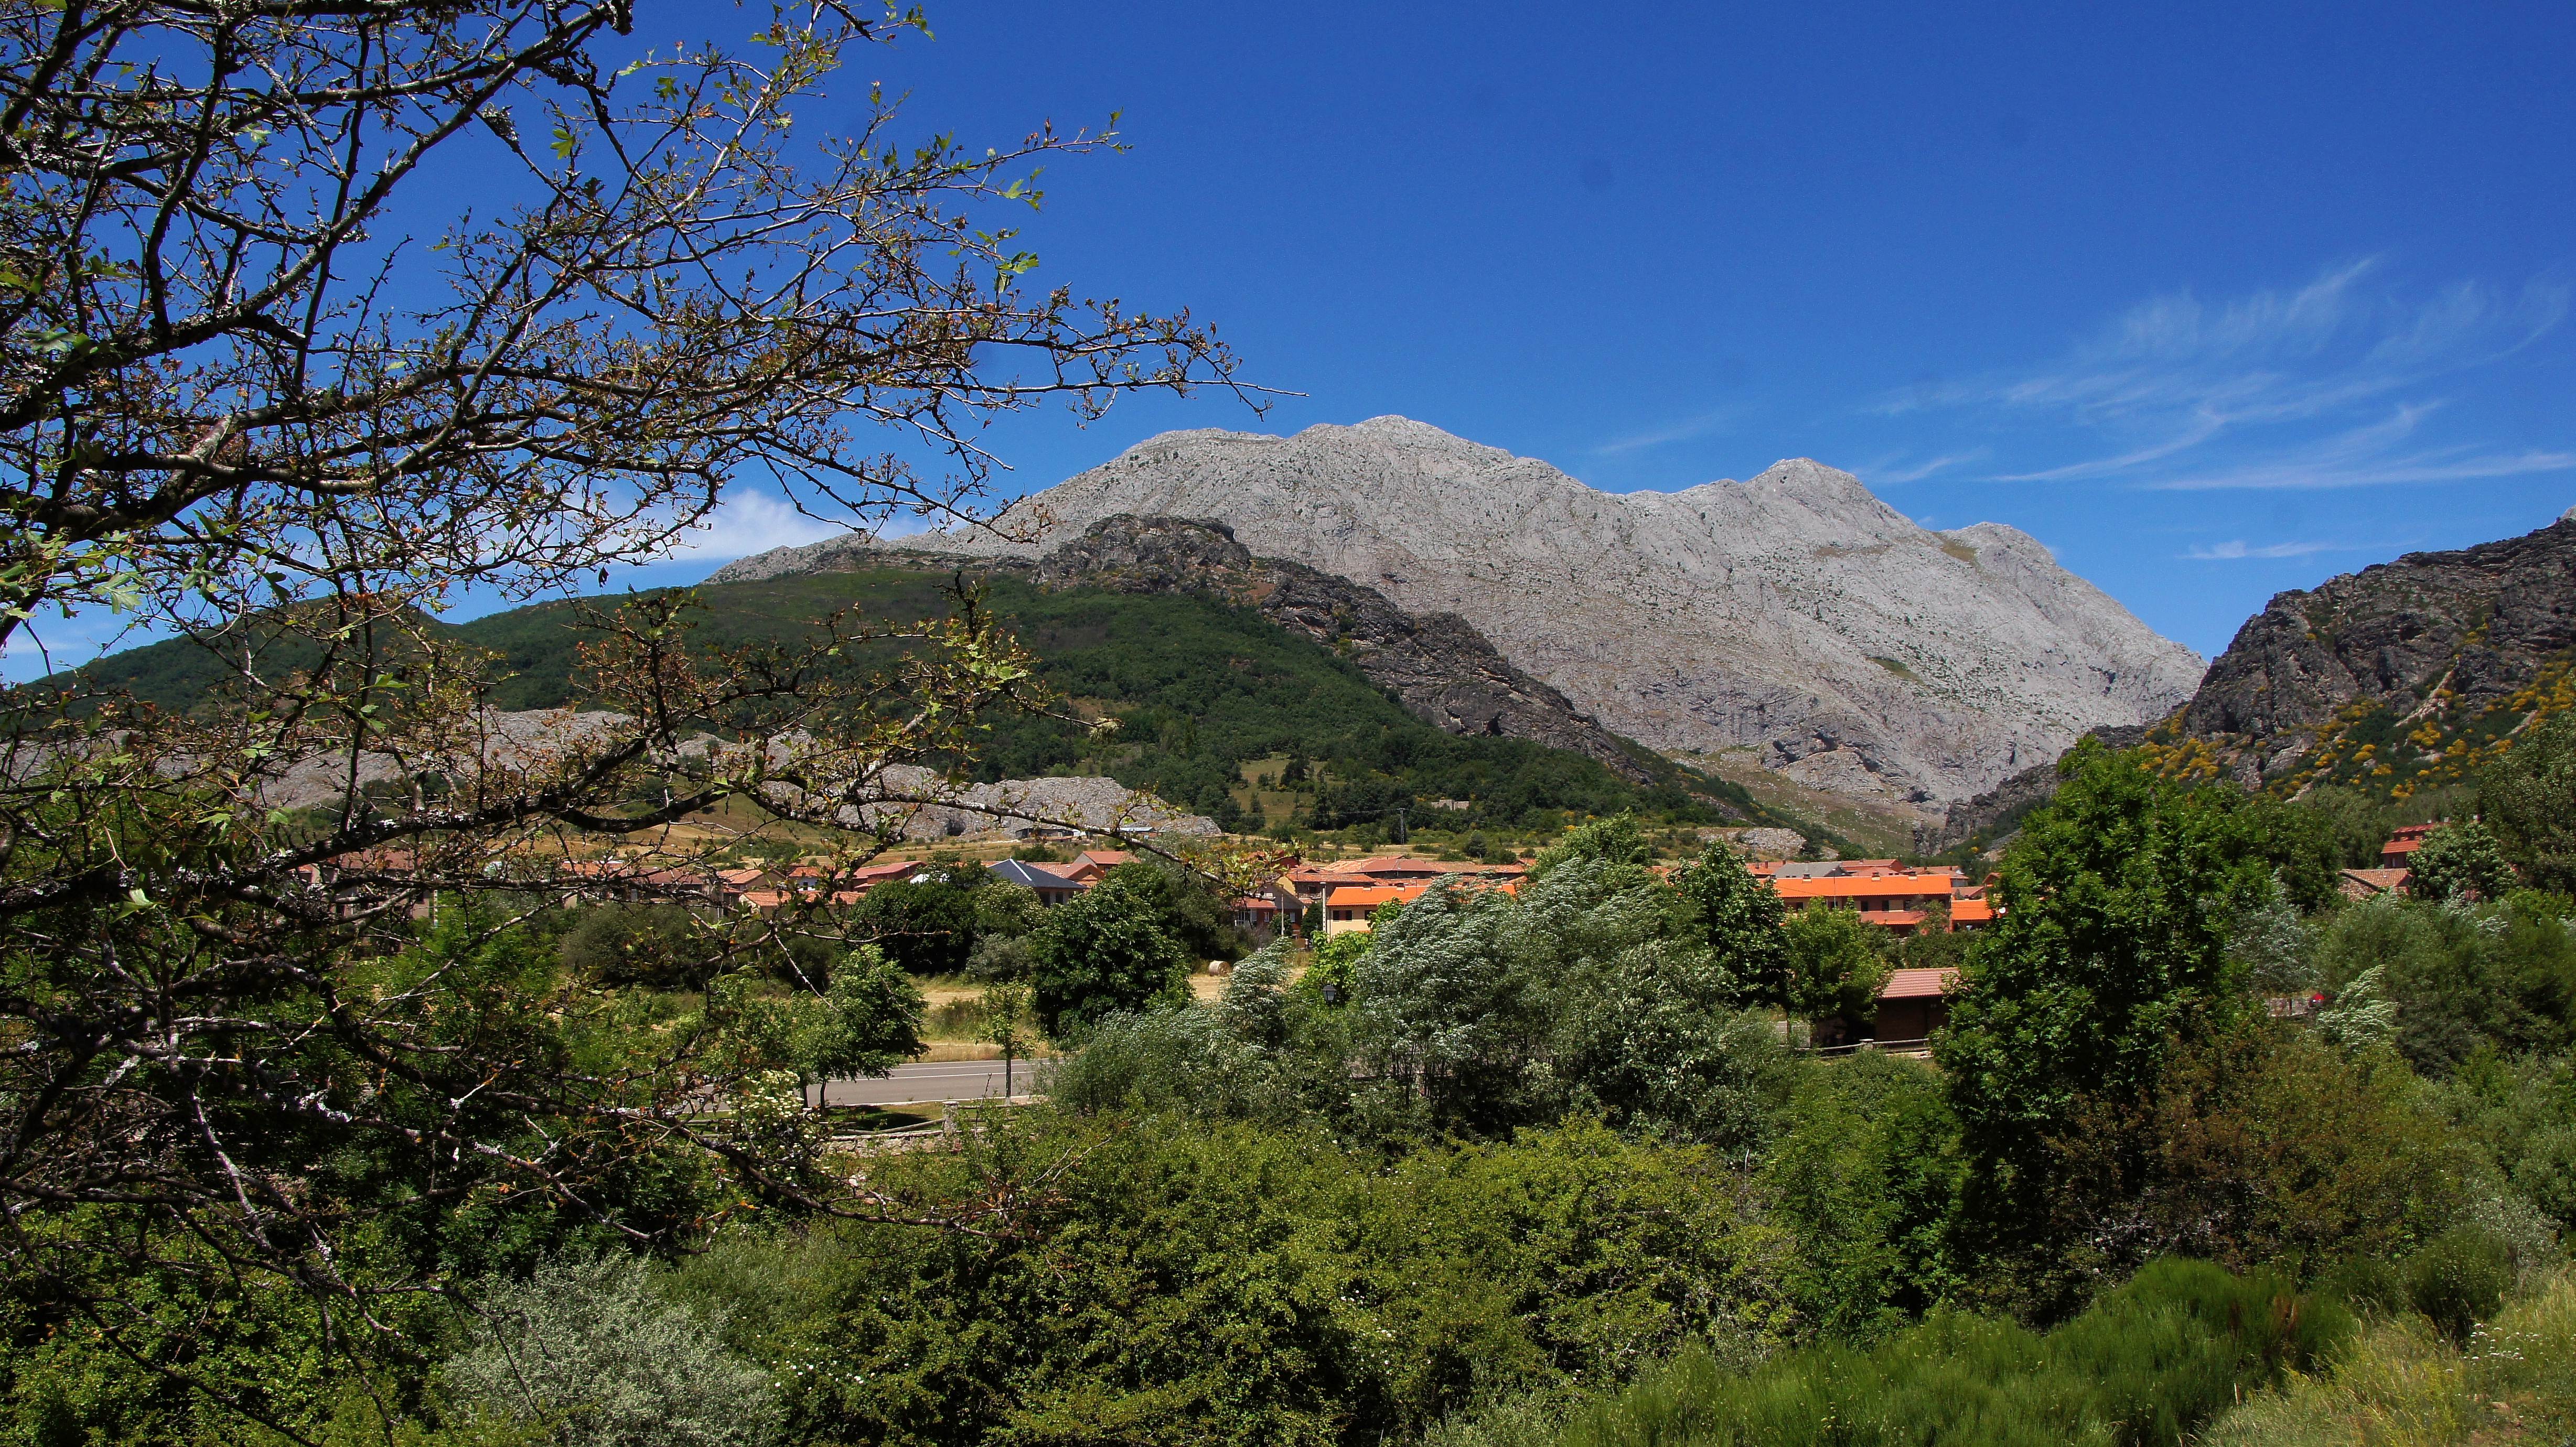
landscape, mountain, trail, hill, valley, mountain range, village, ridge, plateau, leon, paisajes, ecosystem, ggl1, gaby1, sonydt18250, sonyslta55, vegacervera, mountainous landforms